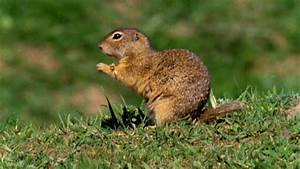
Label: scoiattolo